Boycott of Russia and Belarus

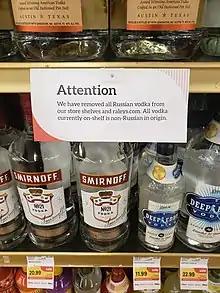
Retailers around the world removed Russian-made products from their inventories due to the invasion, either voluntarily or as a result of sanctions.

Since early 2022, Russia and Belarus have been boycotted by many companies and organizations in Europe, North America, Australasia, and elsewhere, in response to the Russian invasion of Ukraine, which is supported by Belarus. , the Yale School of Management recorded more than 1,000 companies withdrawing or divesting themselves from Russia, either as a result of sanctions or in protest of Russian actions. Ukrainian National Agency on Corruption Prevention maintains a list called International Sponsors of War that includes companies and individuals still doing business with Russia.